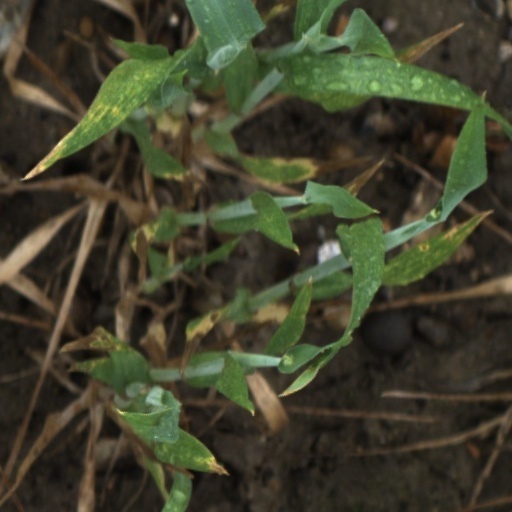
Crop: wheat